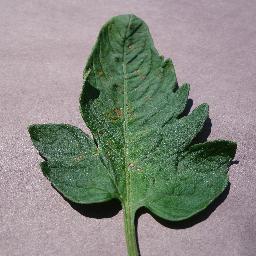
Label: Tomato___Septoria_leaf_spot